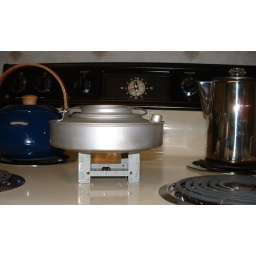
It took almost 1 full tablet to boil 5 cups of water in the tea kettle.